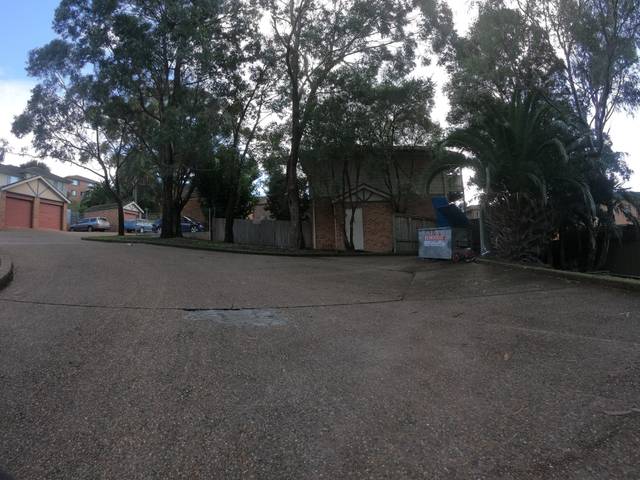
Region: Australia
Coordinates: -34.435, 150.881